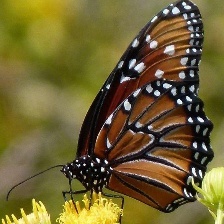
Species: STRAITED QUEEN
Butterfly family (ImageNet category): monarch